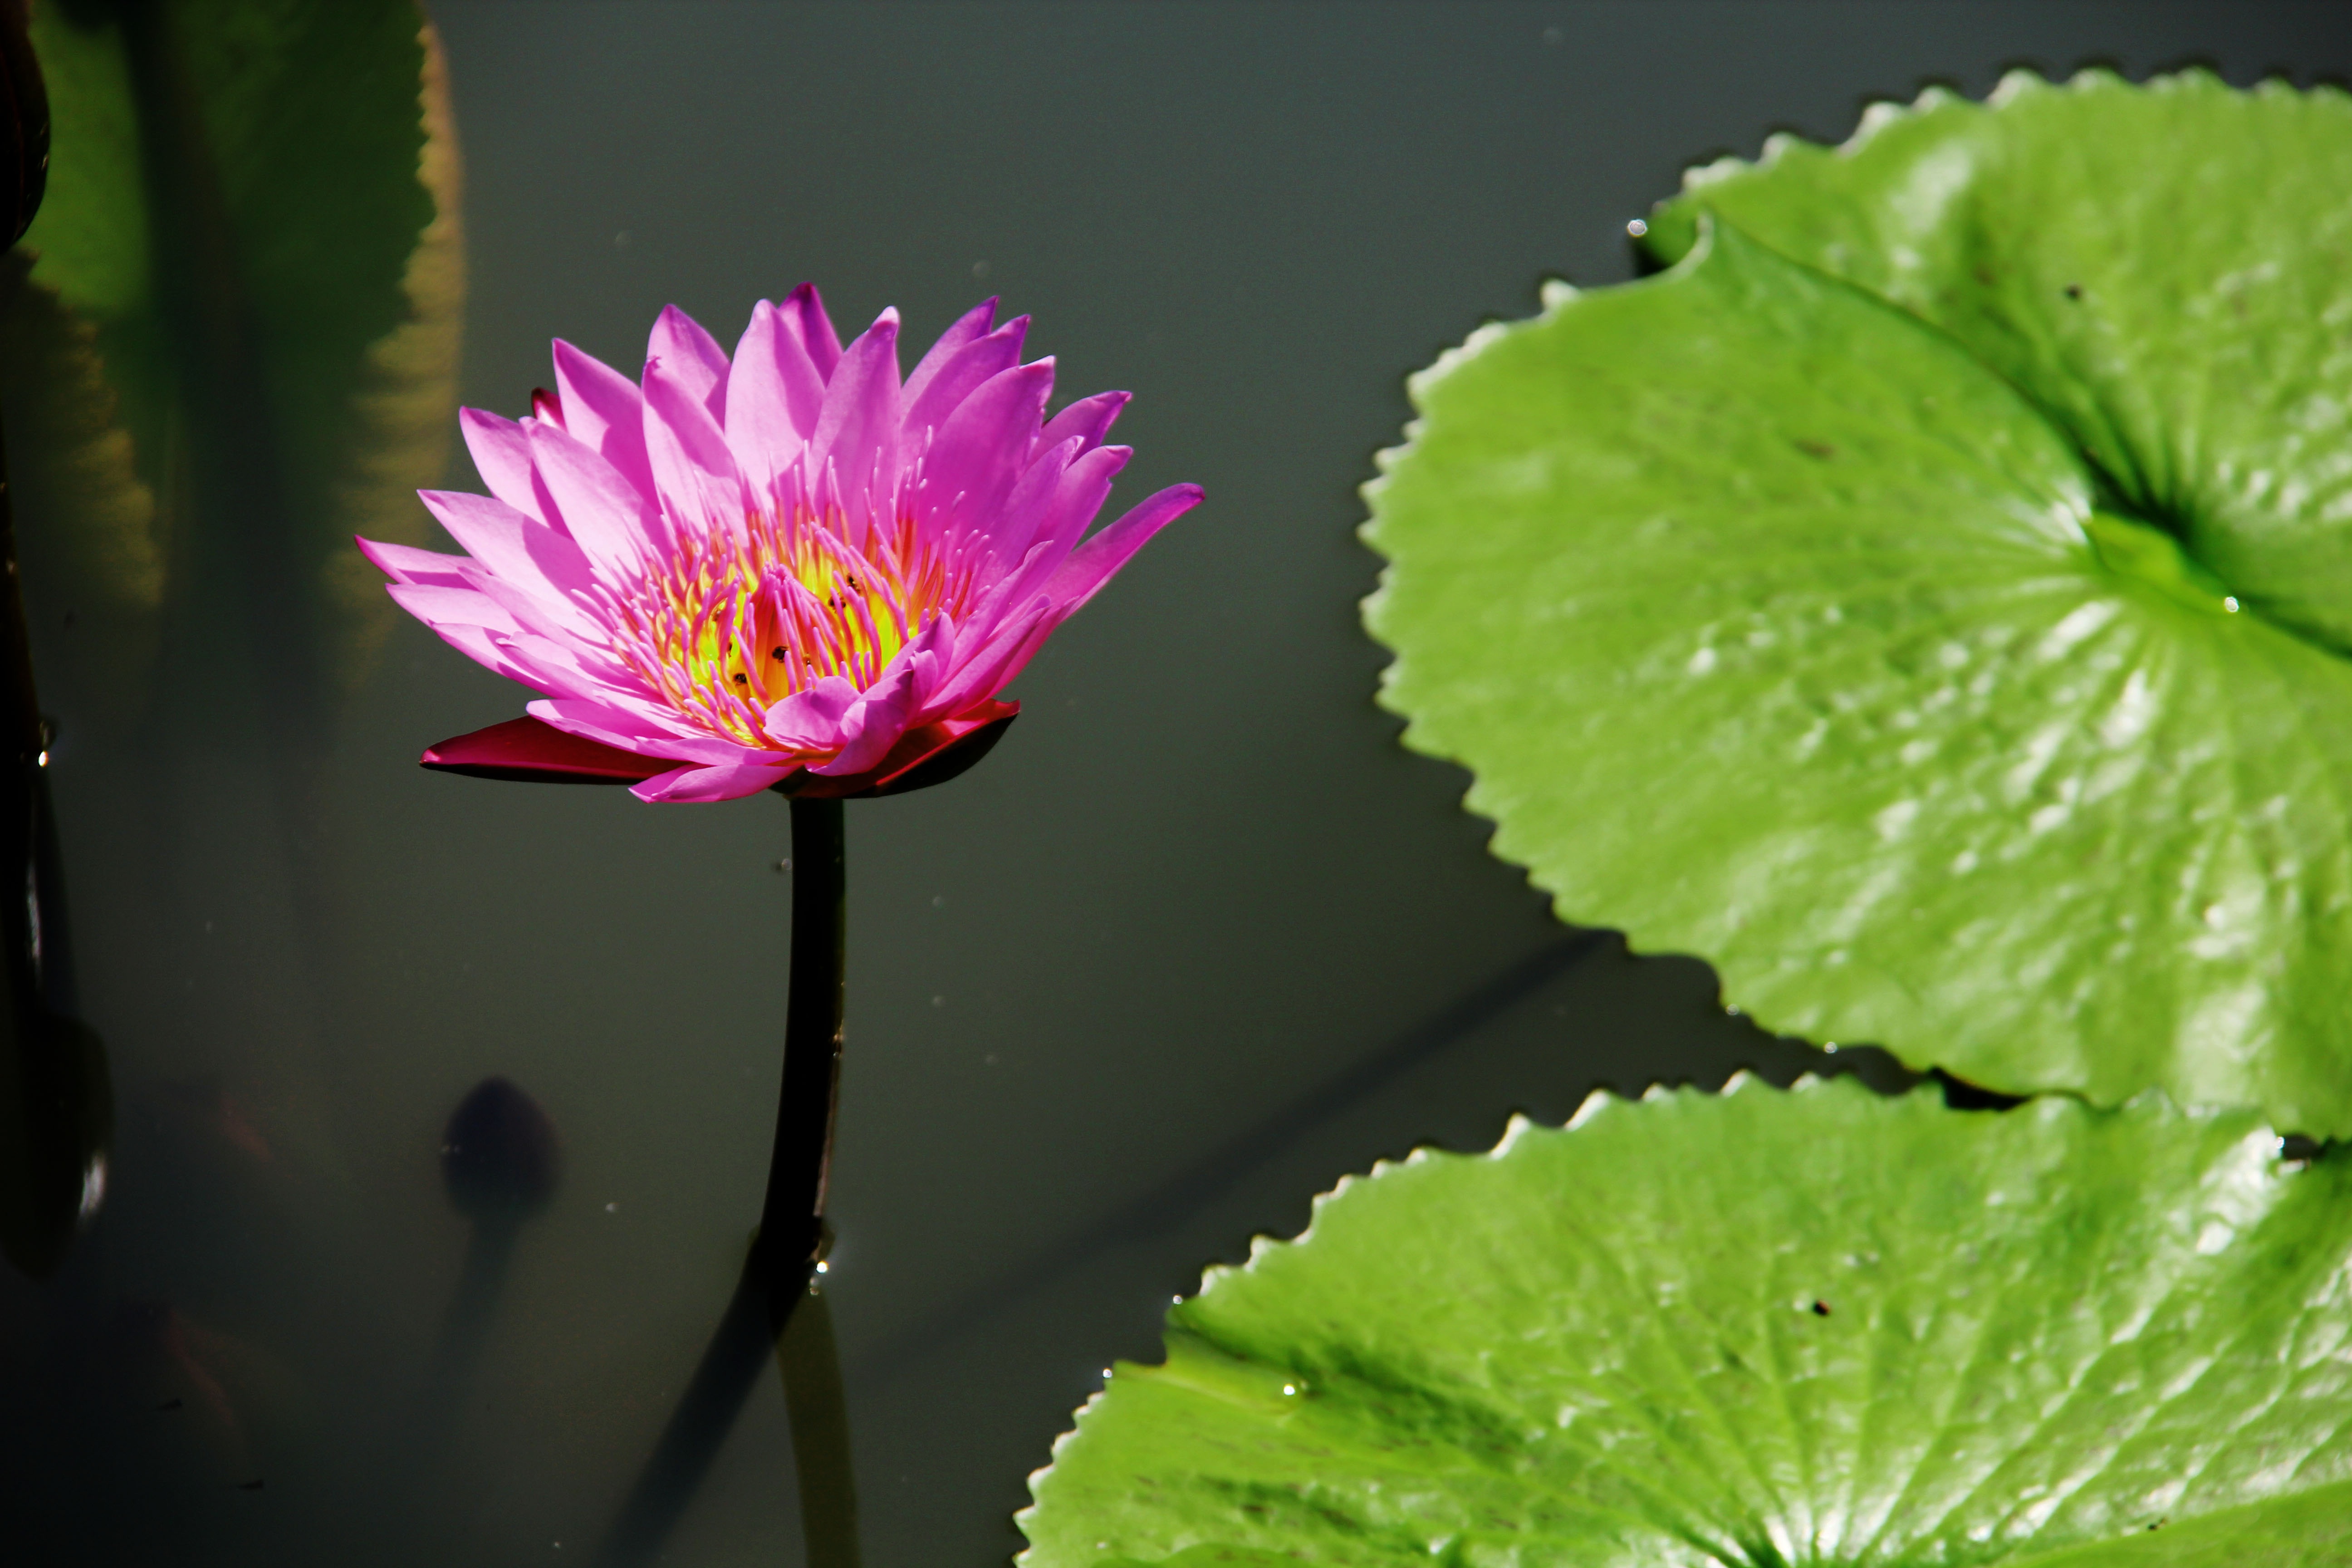
water, nature, outdoor, blossom, plant, photography, meadow, leaf, flower, petal, bloom, lake, summer, pond, decoration, green, tropical, color, natural, park, botany, blooming, aquatic, garden, pink, aquatic plant, flora, season, watercolor, close up, lotus flower, pastel, lotus, soft, lily, exotic, spring flowers, flower background, waterlily, macro photography, flowering plant, annual plant, plant stem, land plant